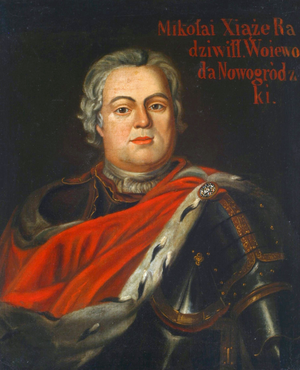
Mikołaj Faustyn Radziwiłł, fils de Dominik Mikołaj Radziwiłł et de Anna Marianna Połubienska, staroste de Navahroudak, grand porte-épée de Lituanie